Bitchū-Mishima Station

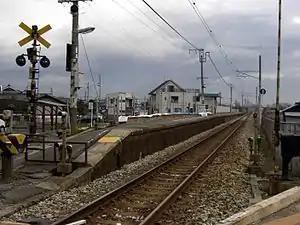
Bitchū-Mishima Station, February 2007

is a passenger railway station located in Minami-ku of the city of Okayama, Okayama Prefecture, Japan. It is operated by the West Japan Railway Company (JR West).